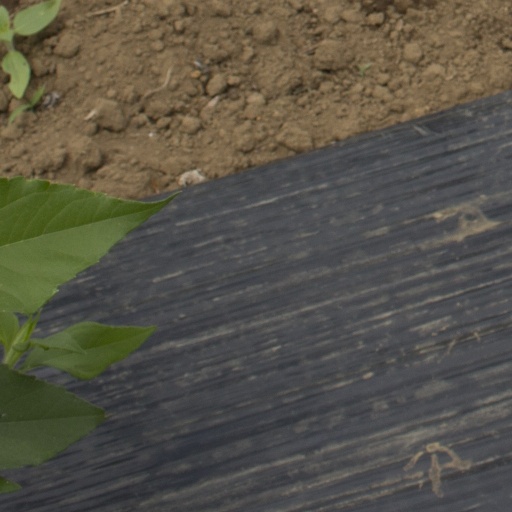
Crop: Jerusalem artichoke